SUMPAC

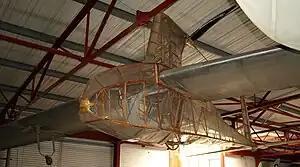
SUMPAC on display at the Solent Sky museum.

The Southampton University Man Powered Aircraft (or SUMPAC) on 9 November 1961 became the first human-powered aeroplane to make an officially authenticated take-off and flight. It was designed and built by Southampton university students between 1960 and 1961 for an attempt at the Kremer prize, but it was never able to complete the 'figure-of-eight' course specified to claim the prize money.